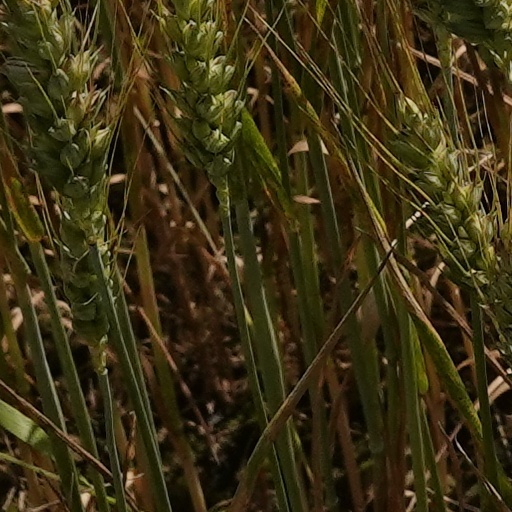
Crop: wheat